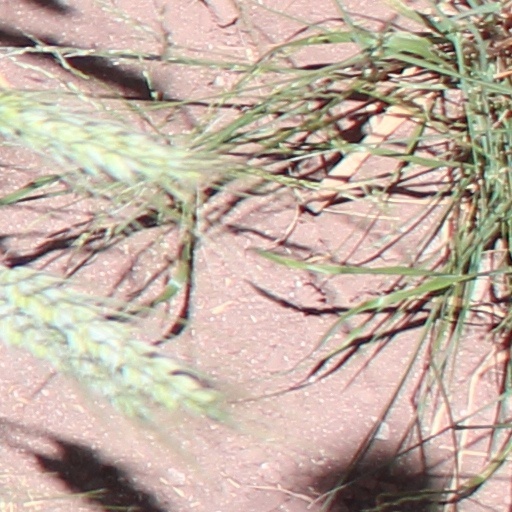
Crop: wheat